Georg Wilhelm von dem Bussche

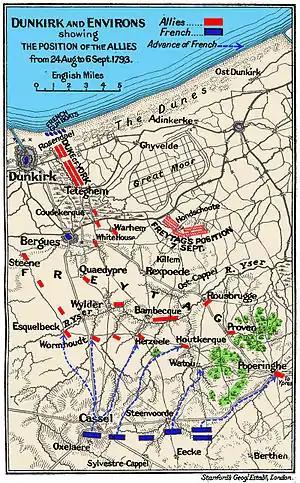
Positions on 6–7 September during the Siege of Dunkirk and Battle of Hondschoote

After the outbreak of the War of the First Coalition, Bussche was ordered to Kassel to organize the Hanoverian forces being collected there. When France declared war on Great Britain and the Dutch Republic on 1 February 1793, the Hanoverians were put under the overall command of Prince Frederick, Duke of York and Albany and Bussche given command of the 1st Division. At the Siege of Valenciennes from 25 May to 27 July 1793 Bussche led the 3rd Hanoverian Cavalry Brigade which included two squadrons each of the 1st "Leib" and 4th "Bussche" Cuirassier Regiments. The Duke of York began the Siege of Dunkirk on 24 August 1793 with 29,700 infantry and 5,400 cavalry. In the Hanoverian order of battle, Bussche was still leader of the 3rd Cavalry Brigade, consisting of the 9th and 10th Light Dragoons in addition to the 1st and 4th Regiments.